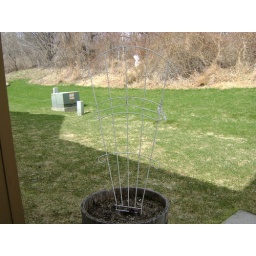
I plan to plant morning glory seeds in the pot and have them climb the trellis.